Joseon Army

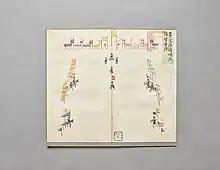
Training Manual for the Military Training Agency of Recruit Soldiers.

The command system of the army was that one or two provincial commanders from each province commanded a provincial base, and each county and city had a commander. The Joseon Army comprises foot soldiers, archers, musketeers, artillery, cavalry, and elite soldiers, the "Pengbaesu" and "Gabsa". The "Pengbaesu" are shield-bearing foot soldiers. The "Gabsa" was the highest caliber of soldiers who served as elite foot soldiers and cavalry (or mounted infantry). In a typical battle formation, a high-ranking officer leads Joseon troops. A mid-ranking officer with two low-ranking officers beside him leads a battle formation consisting of "Pengbaesu" in the front, gunners following them, spearmen behind them, and archers in the rear. The "Gapsa" protects the formation on the left and right flanks on foot or horses. Their officers in the Joseon army came exclusively from the yangban, and the king appointed them. Still, they valued scholarship over war as something unworthy of a Confucian gentleman-scholar. The quality of Korean generals varies. Some Korean officers being able, and others being men who had not devoted much time to the study of war, preferred archery, writing, practicing their calligraphy, and reading Confucian classics.